Andreas Pinkwart

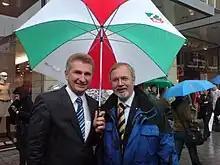
Pinkwart and Werner Hoyer at a campaign event in Cologne (2009)

In 2002, Pinkwart succeeded Jürgen Möllemann as chairman of the FDP in North Rhine-Westphalia, an office he held until 2010. From 2003, he also served as one of the national party's deputy chairmen under the leadership of Guido Westerwelle.